Vilma Espín

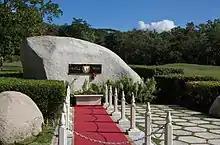
Tomb of Vilma Espín

Espín served as a member of the Central Committee of the Cuban Communist Party from 1965 to 1989. She also held many other roles in the Cuban government, including chair of the Commission for Social Prevention from 1967 to 1971, director of Industrial Development in the Ministry of Food in 1969, president of the Institute of Childcare in 1971, and member of the Cuban Council of State in 1976. In addition to her roles within Cuba, Espín also served as Cuba's representative at the United Nations General Assembly.